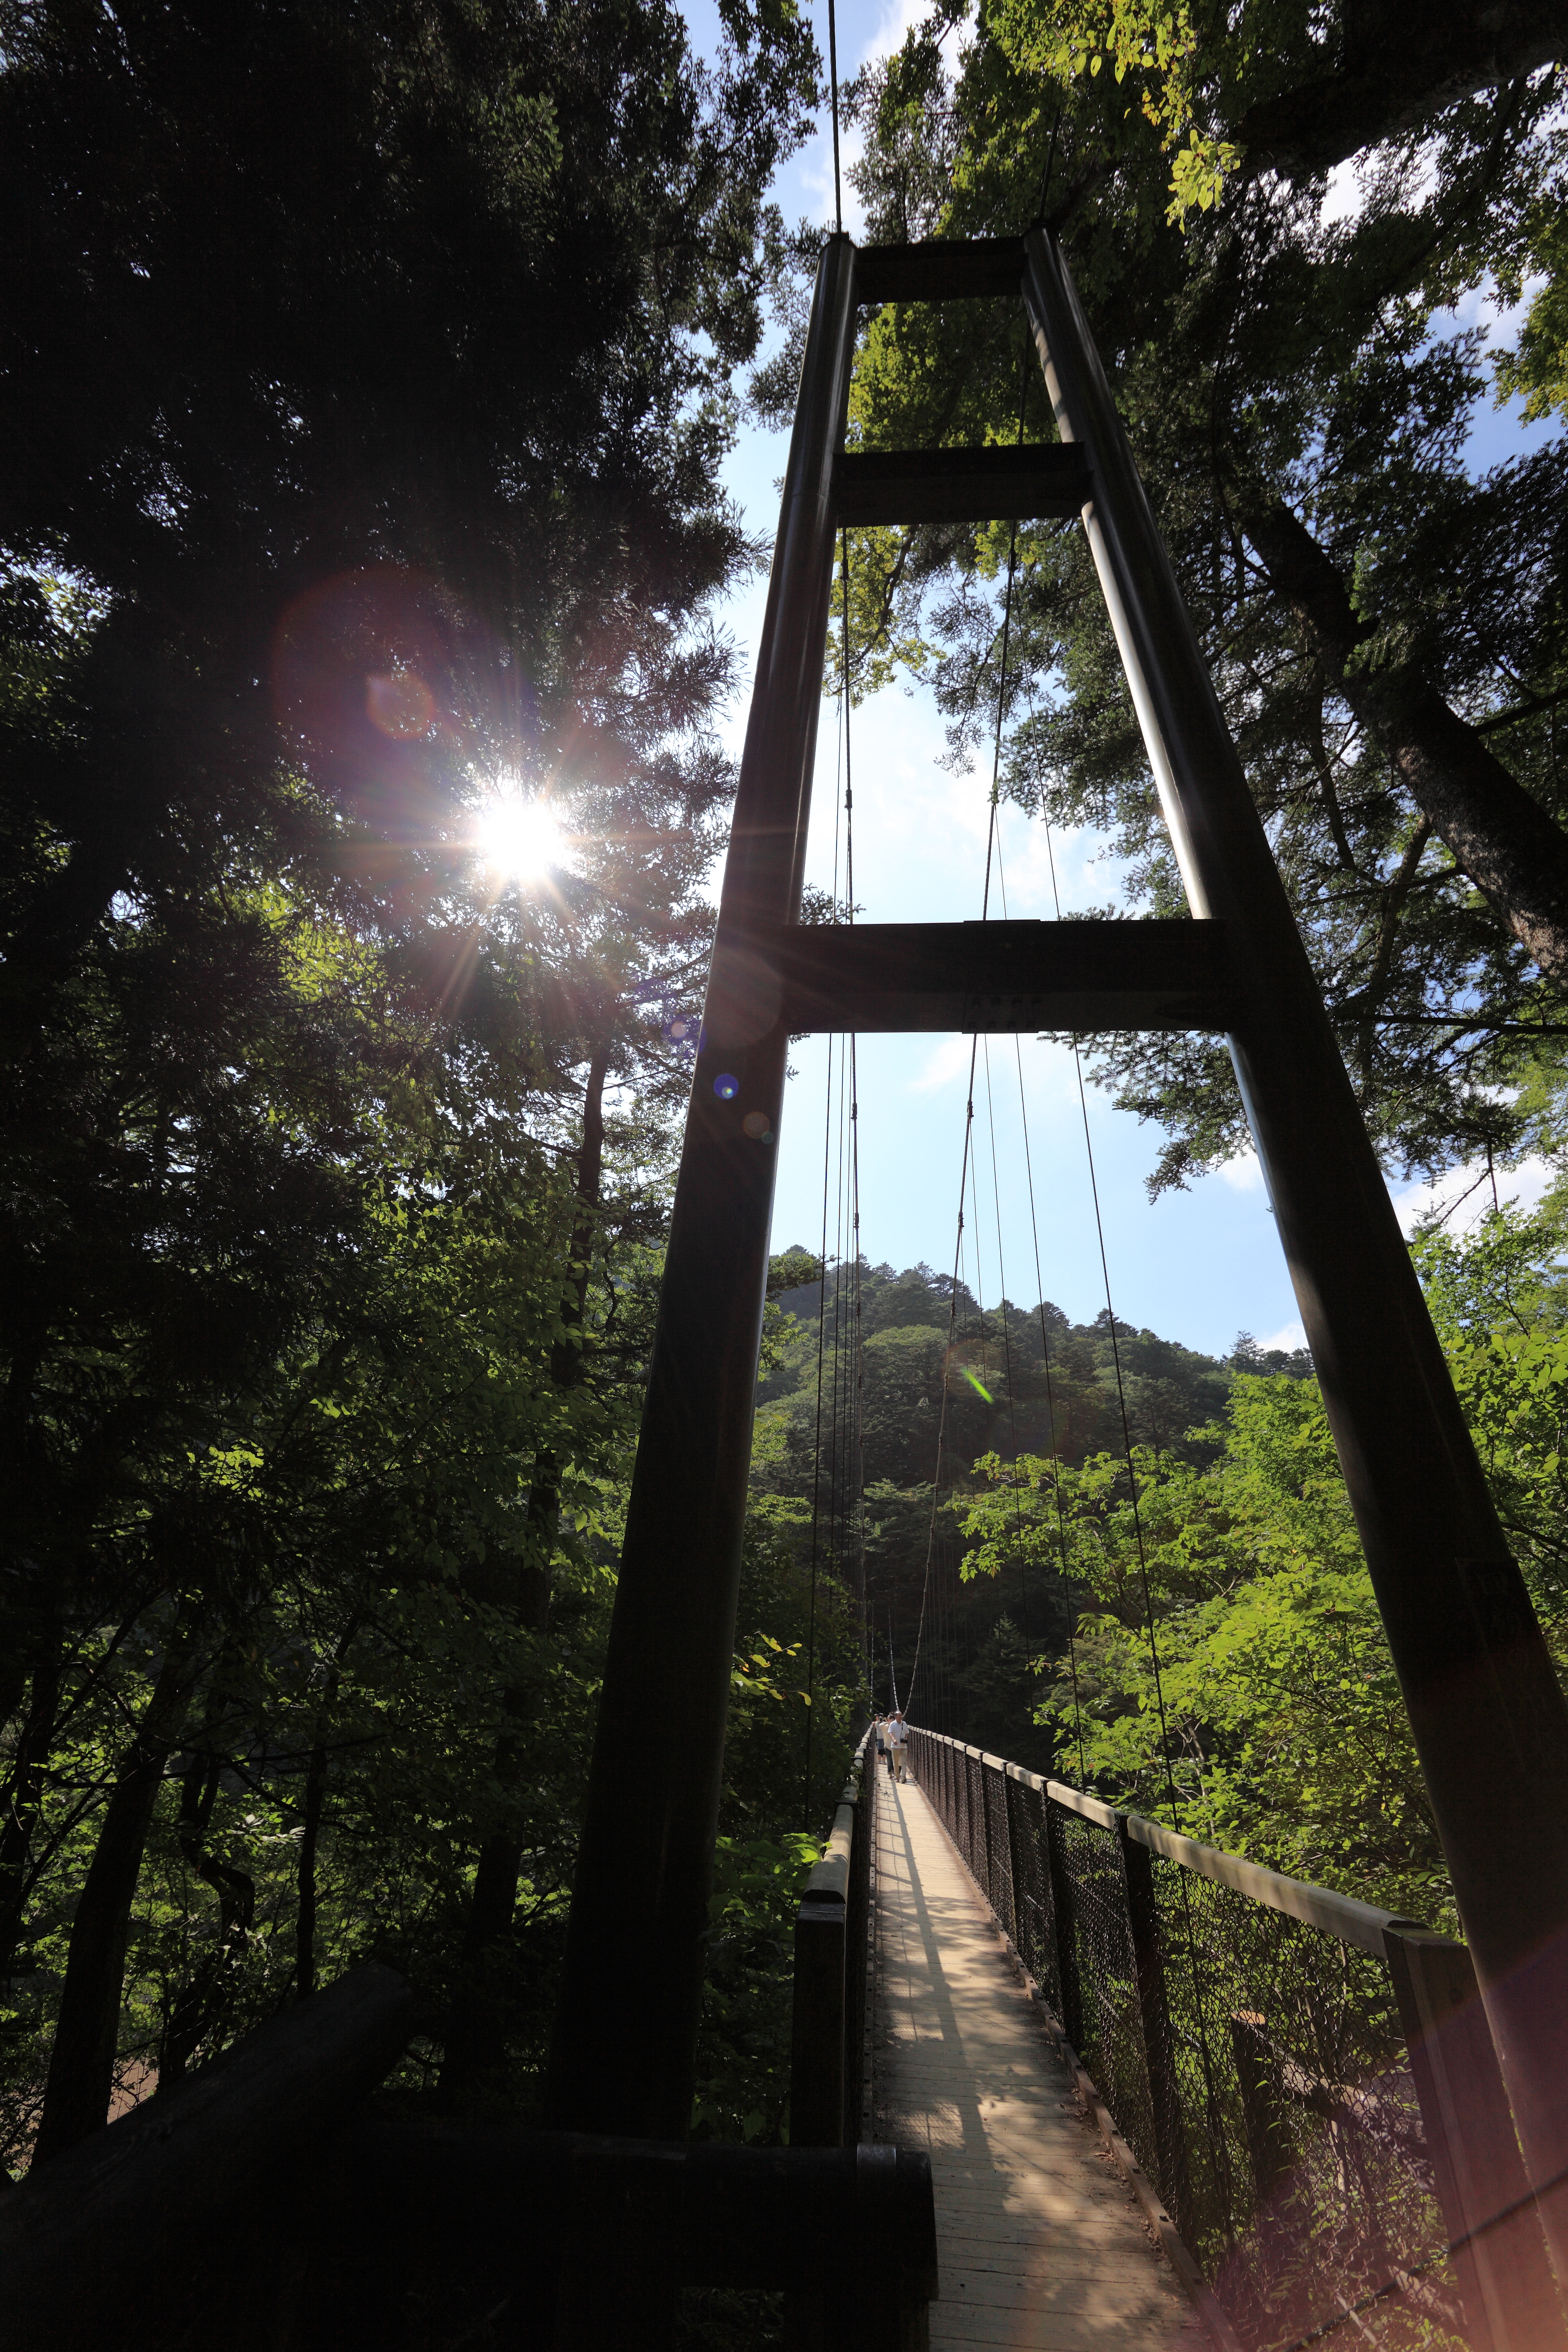
tree, nature, forest, branch, architecture, plant, sky, wood, bridge, sunlight, morning, leaf, high, suspension, rainforest, 5d, hires, woodland, markii, hi, res, resolution, mikaeri, woody plant